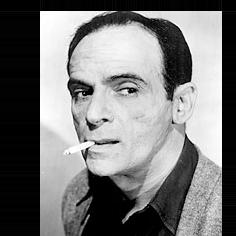
Age: 46